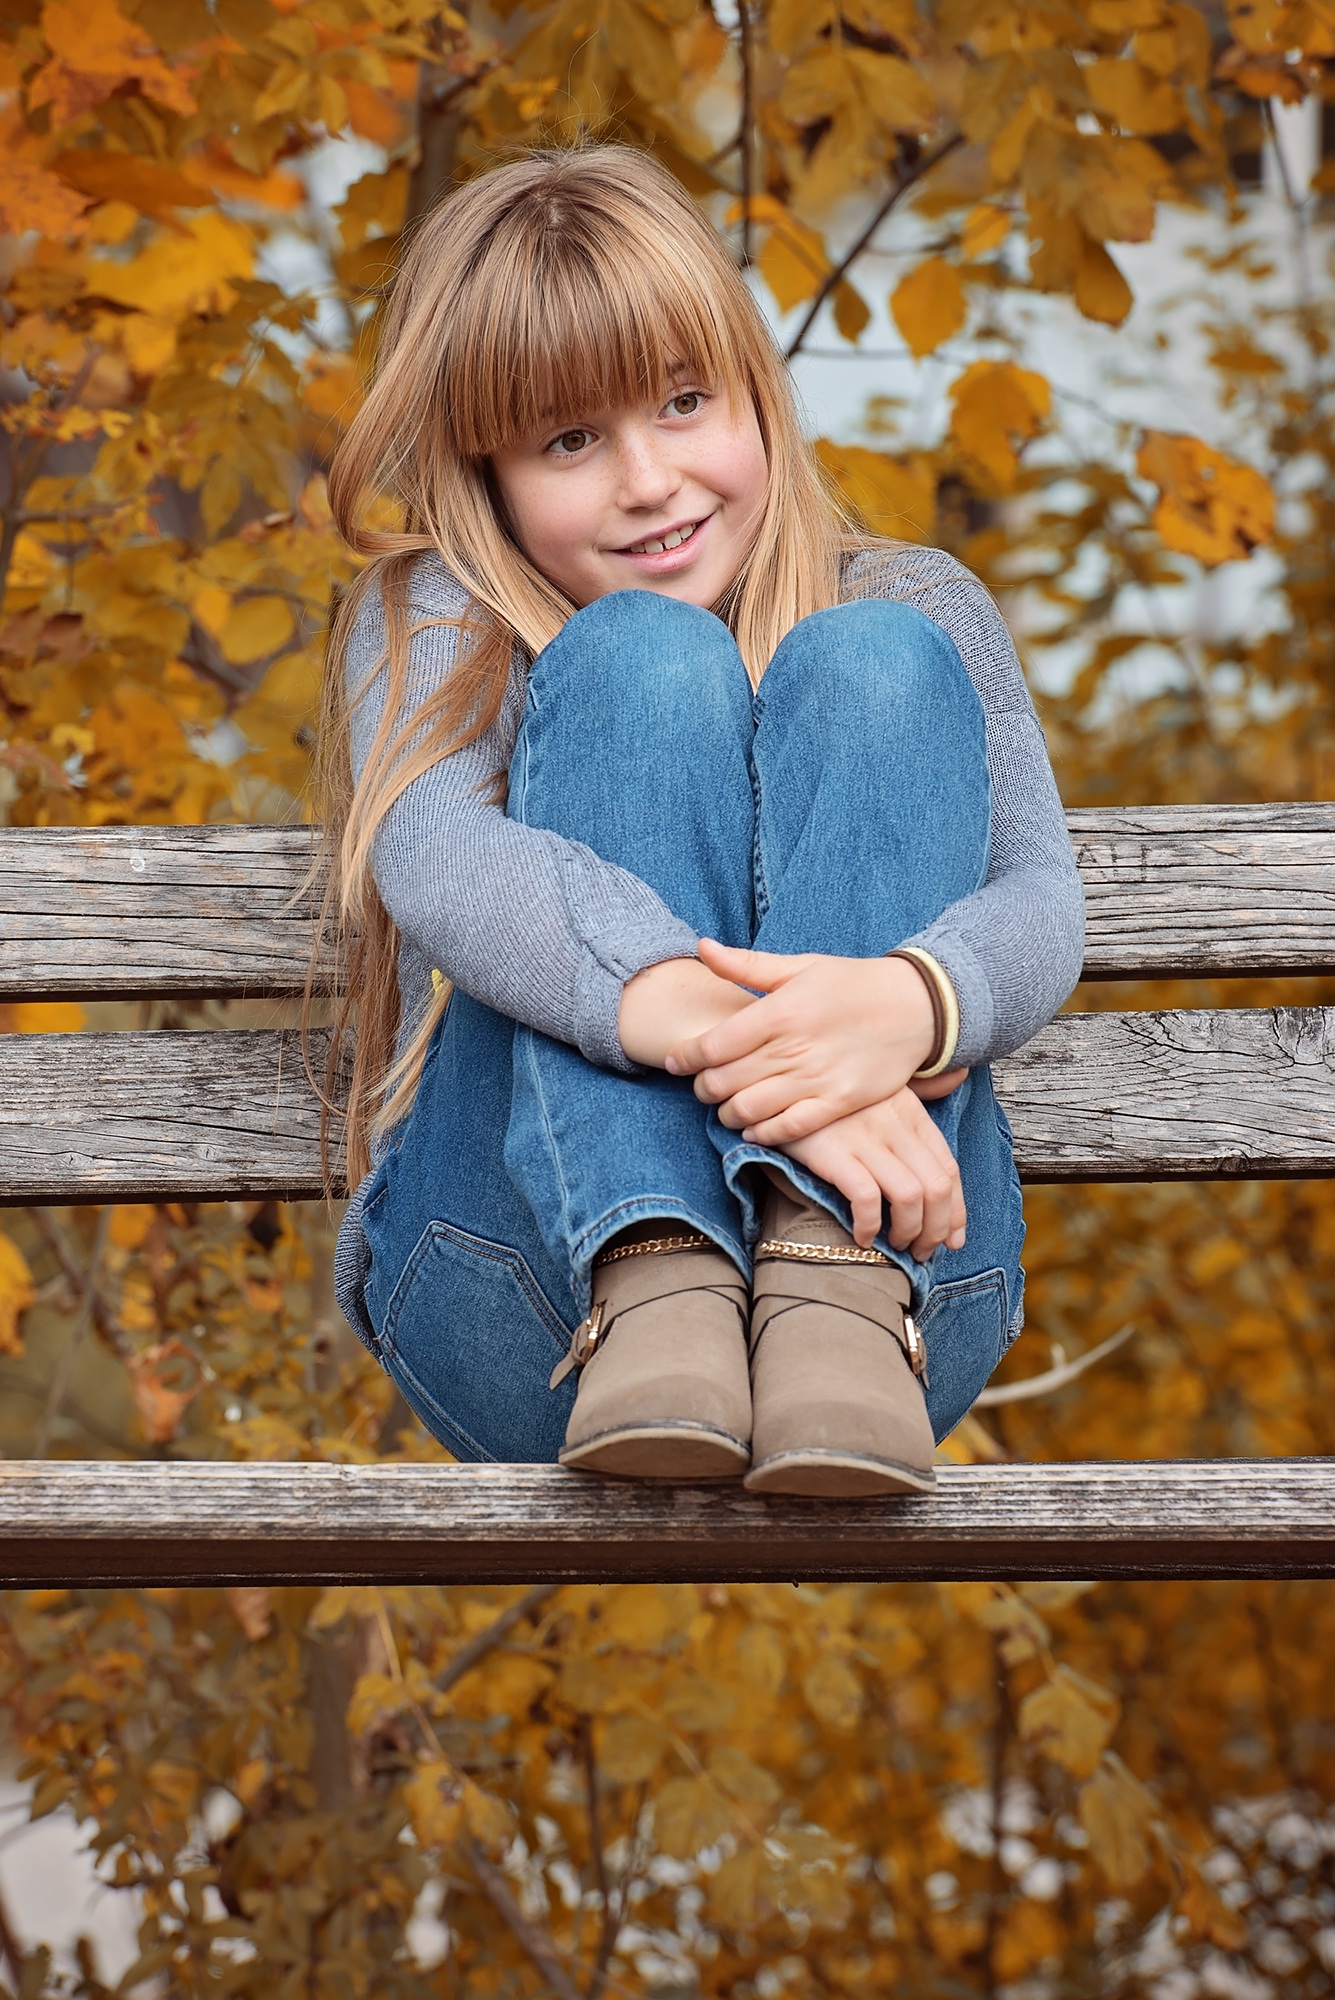
nature, person, people, girl, bench, photography, portrait, spring, sitting, autumn, calm, child, human, blue, rest, childhood, season, trees, bank, happy, toddler, seasons, photograph, out, fall foliage, fall leaves, resting place, photo shoot, hebstfaerbung, portrait photography, human positions